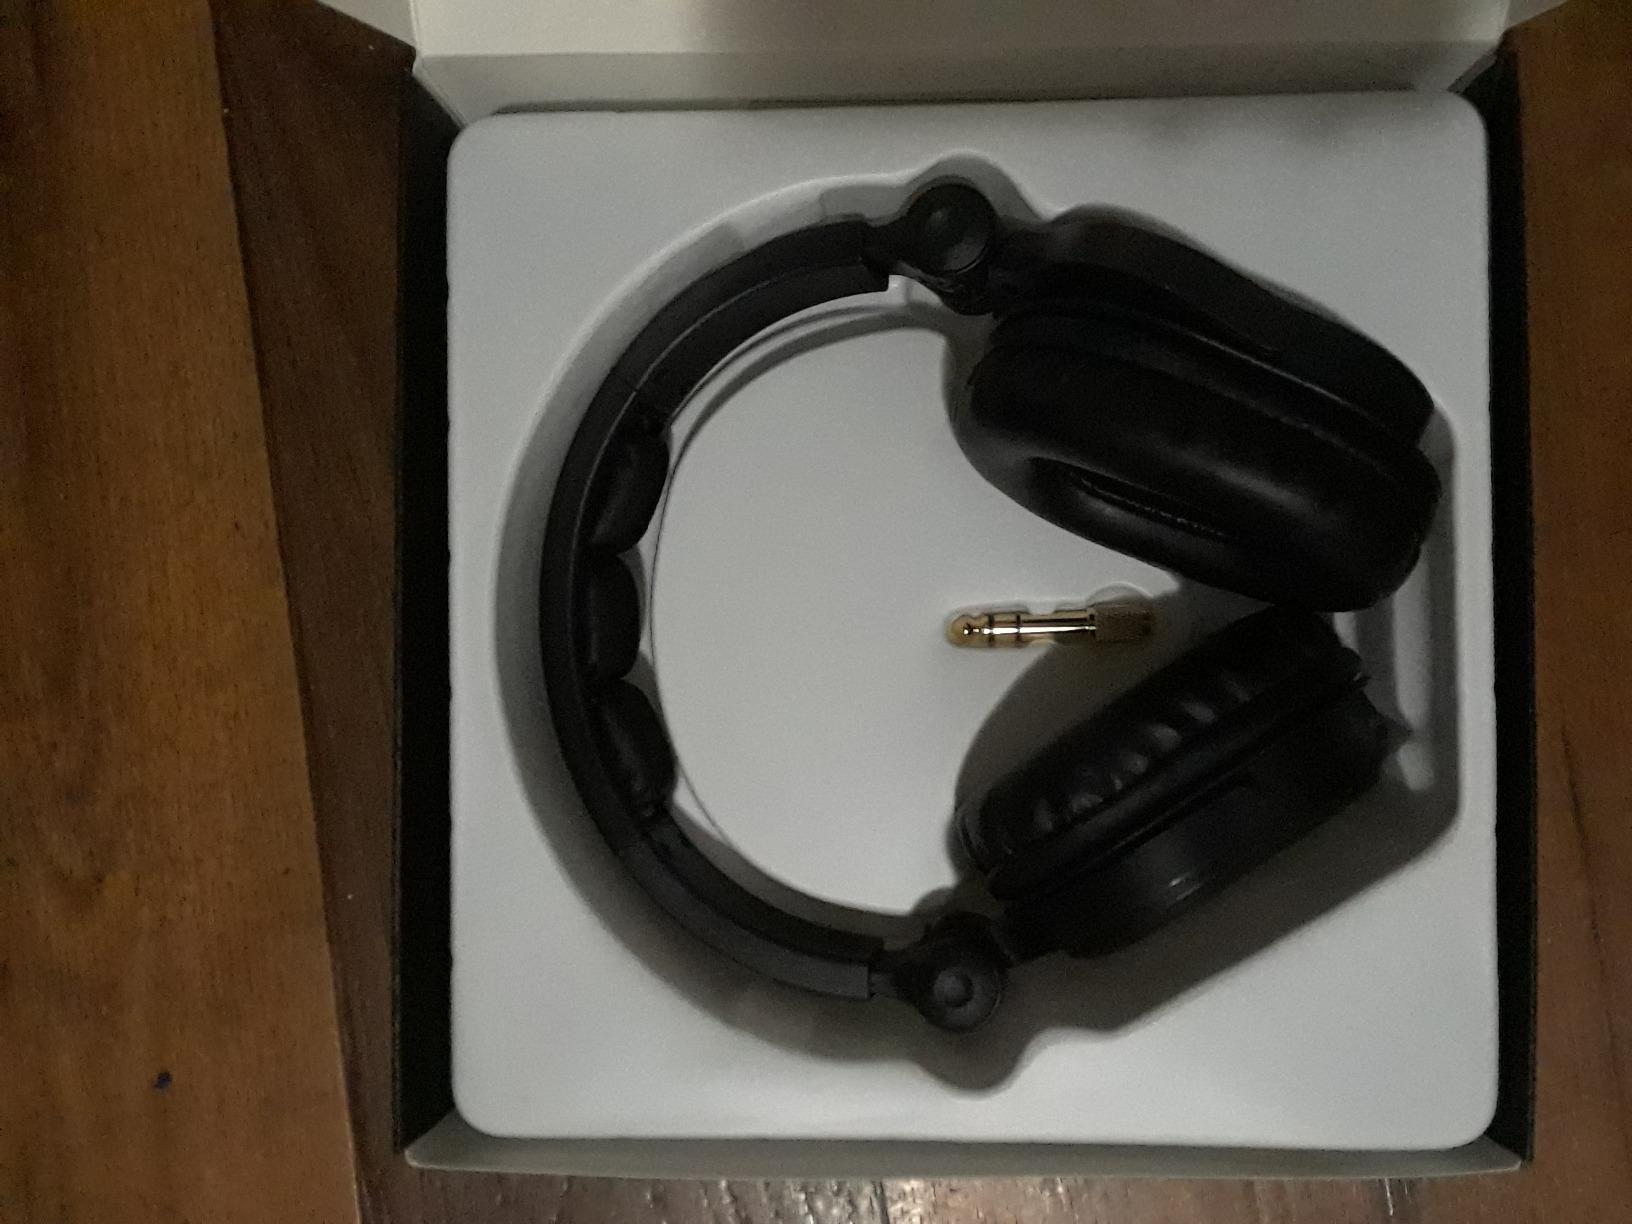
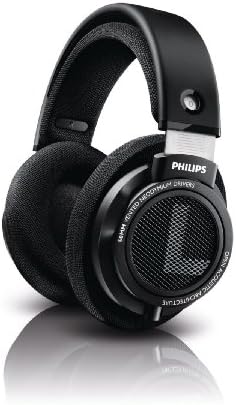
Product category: headphones
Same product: no